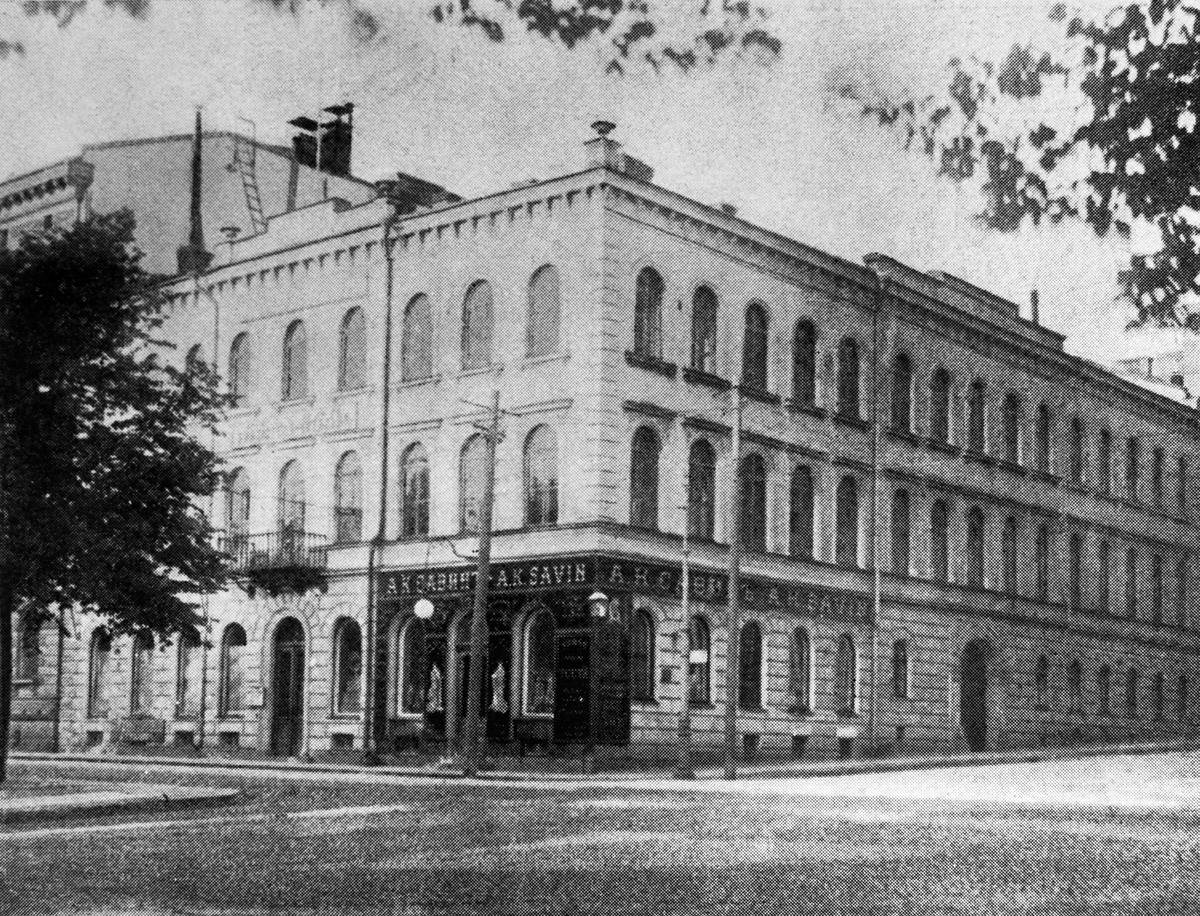
Läntinen Heikinkatu 10 (Mannerheimintie 8)
sisällön kuvaus: Läntinen Heikinkatu 10 (Mannerheimintie 8). - Antinkatu (Lönnrotinkatu) 2. Venäläinen kansakoulu, ns. Tabunoffin koulu mustavalkoinen
Ajankohta: kuvausaika 1913 ennen
Paikka: Suomi, Uusimaa, Helsinki, Kamppi Helsinki, Lönnrotinkatu 2. Mannerheimintie 8
Aiheet: koulut, koulurakennukset, venäläisyys